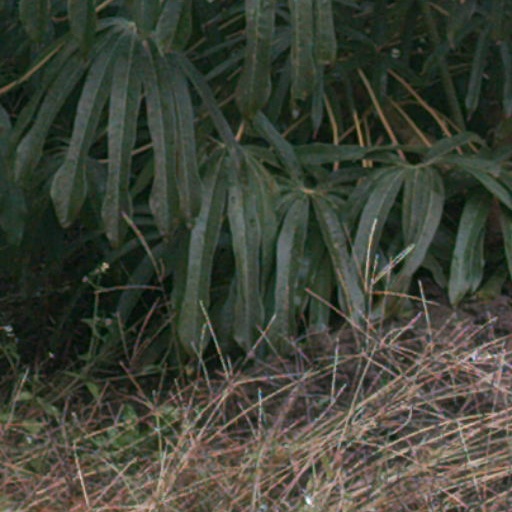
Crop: cassava